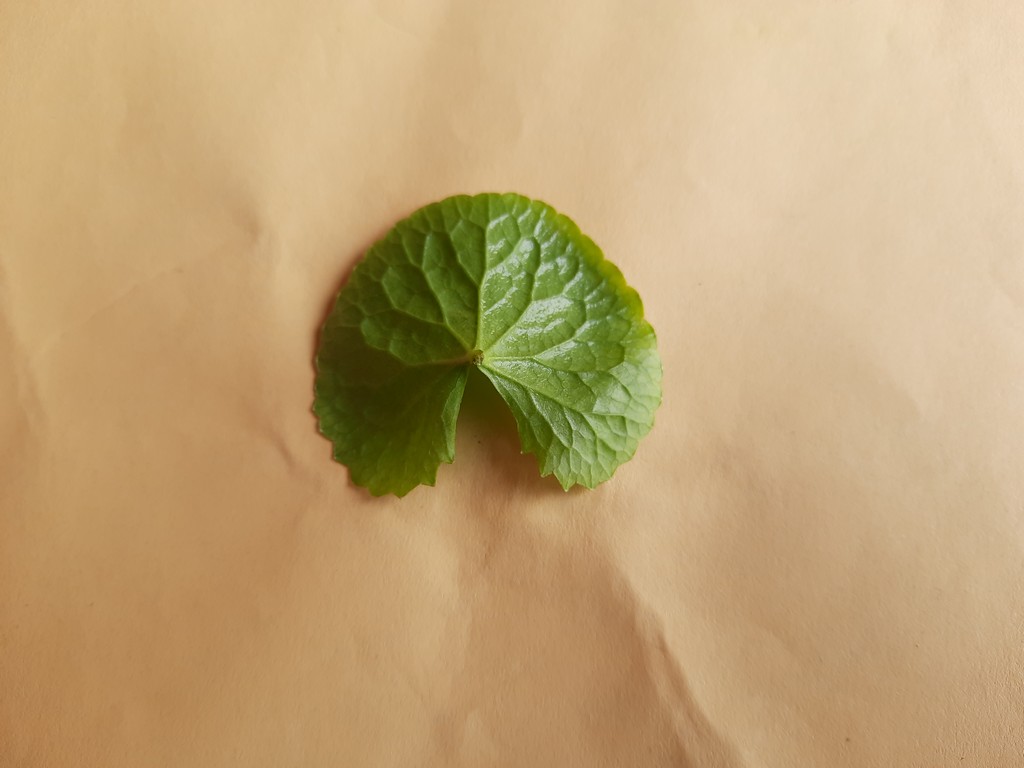
Label: Healthy